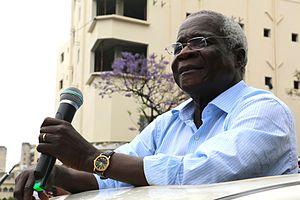
Afonso Marceta Macacho Dhlakama, né le 1ᵉʳ janvier 1953 et mort le 3 mai 2018, est un homme politique mozambicain et chef de la RENAMO, structure militaire anti-communiste lors de la guerre civile successive à l'indépendance du Mozambique et devenue le principal parti d'opposition au FRELIMO dans les années 1990.